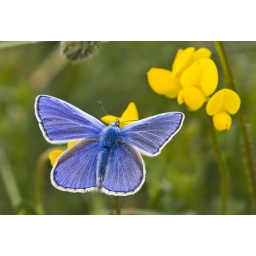
Common blue butterfly in field..